Girls' Dorm

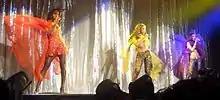
"Not Yet Lovers" is the Chinese version of Destiny's Child's "Brown Eyes"

Prolific musicians such as Power Station, Yuan Wei-jen, and Tanya Chua participated in the record's production. This album is the only one in which each member has her own solos to date: Hebe's solos were "Let Her Love You for Me" and "Too Much," Selina's "Forgot to Forget About You," and Ella's was "Don't". Labelmates Power Station composed the songs "Fridge" and "Are You All Right". Most of the lyrics in this album were written by Wu Hsiung; from "Youth Society" onwards, most of the lyrics are by Shi Rencheng.